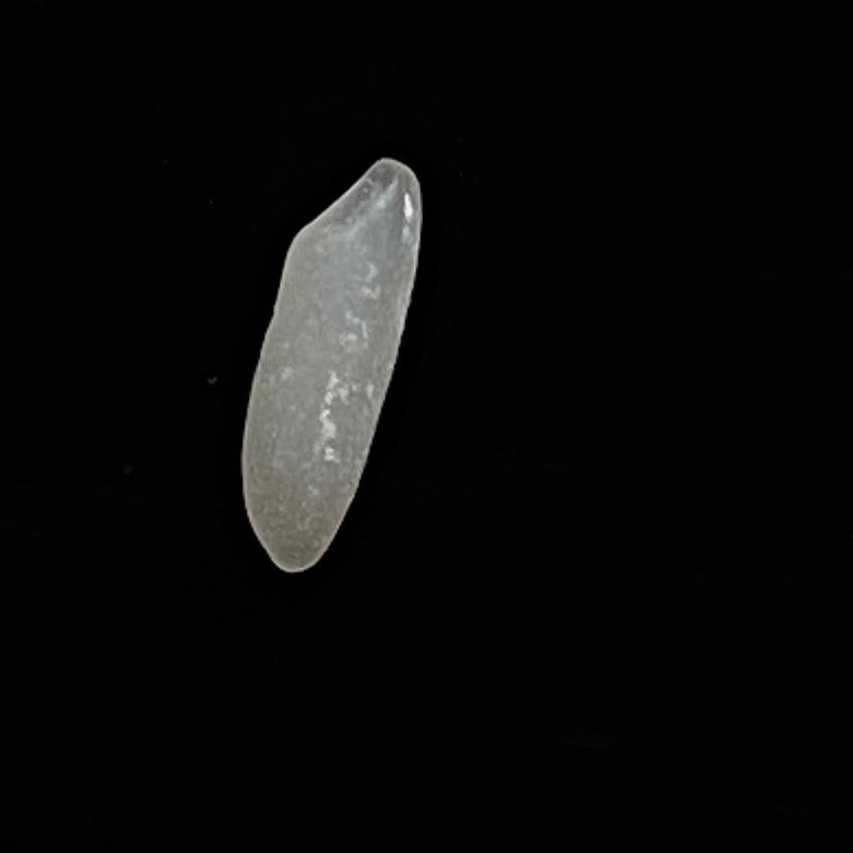
Rice variety: Shampakatari